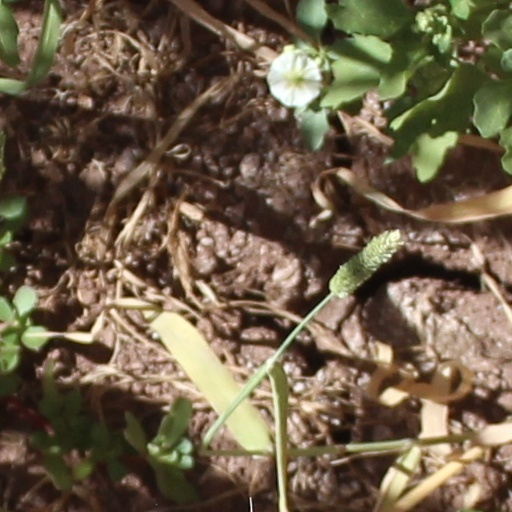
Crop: wheat